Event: Nepal Earthquake
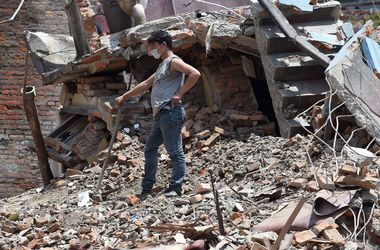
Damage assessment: damage